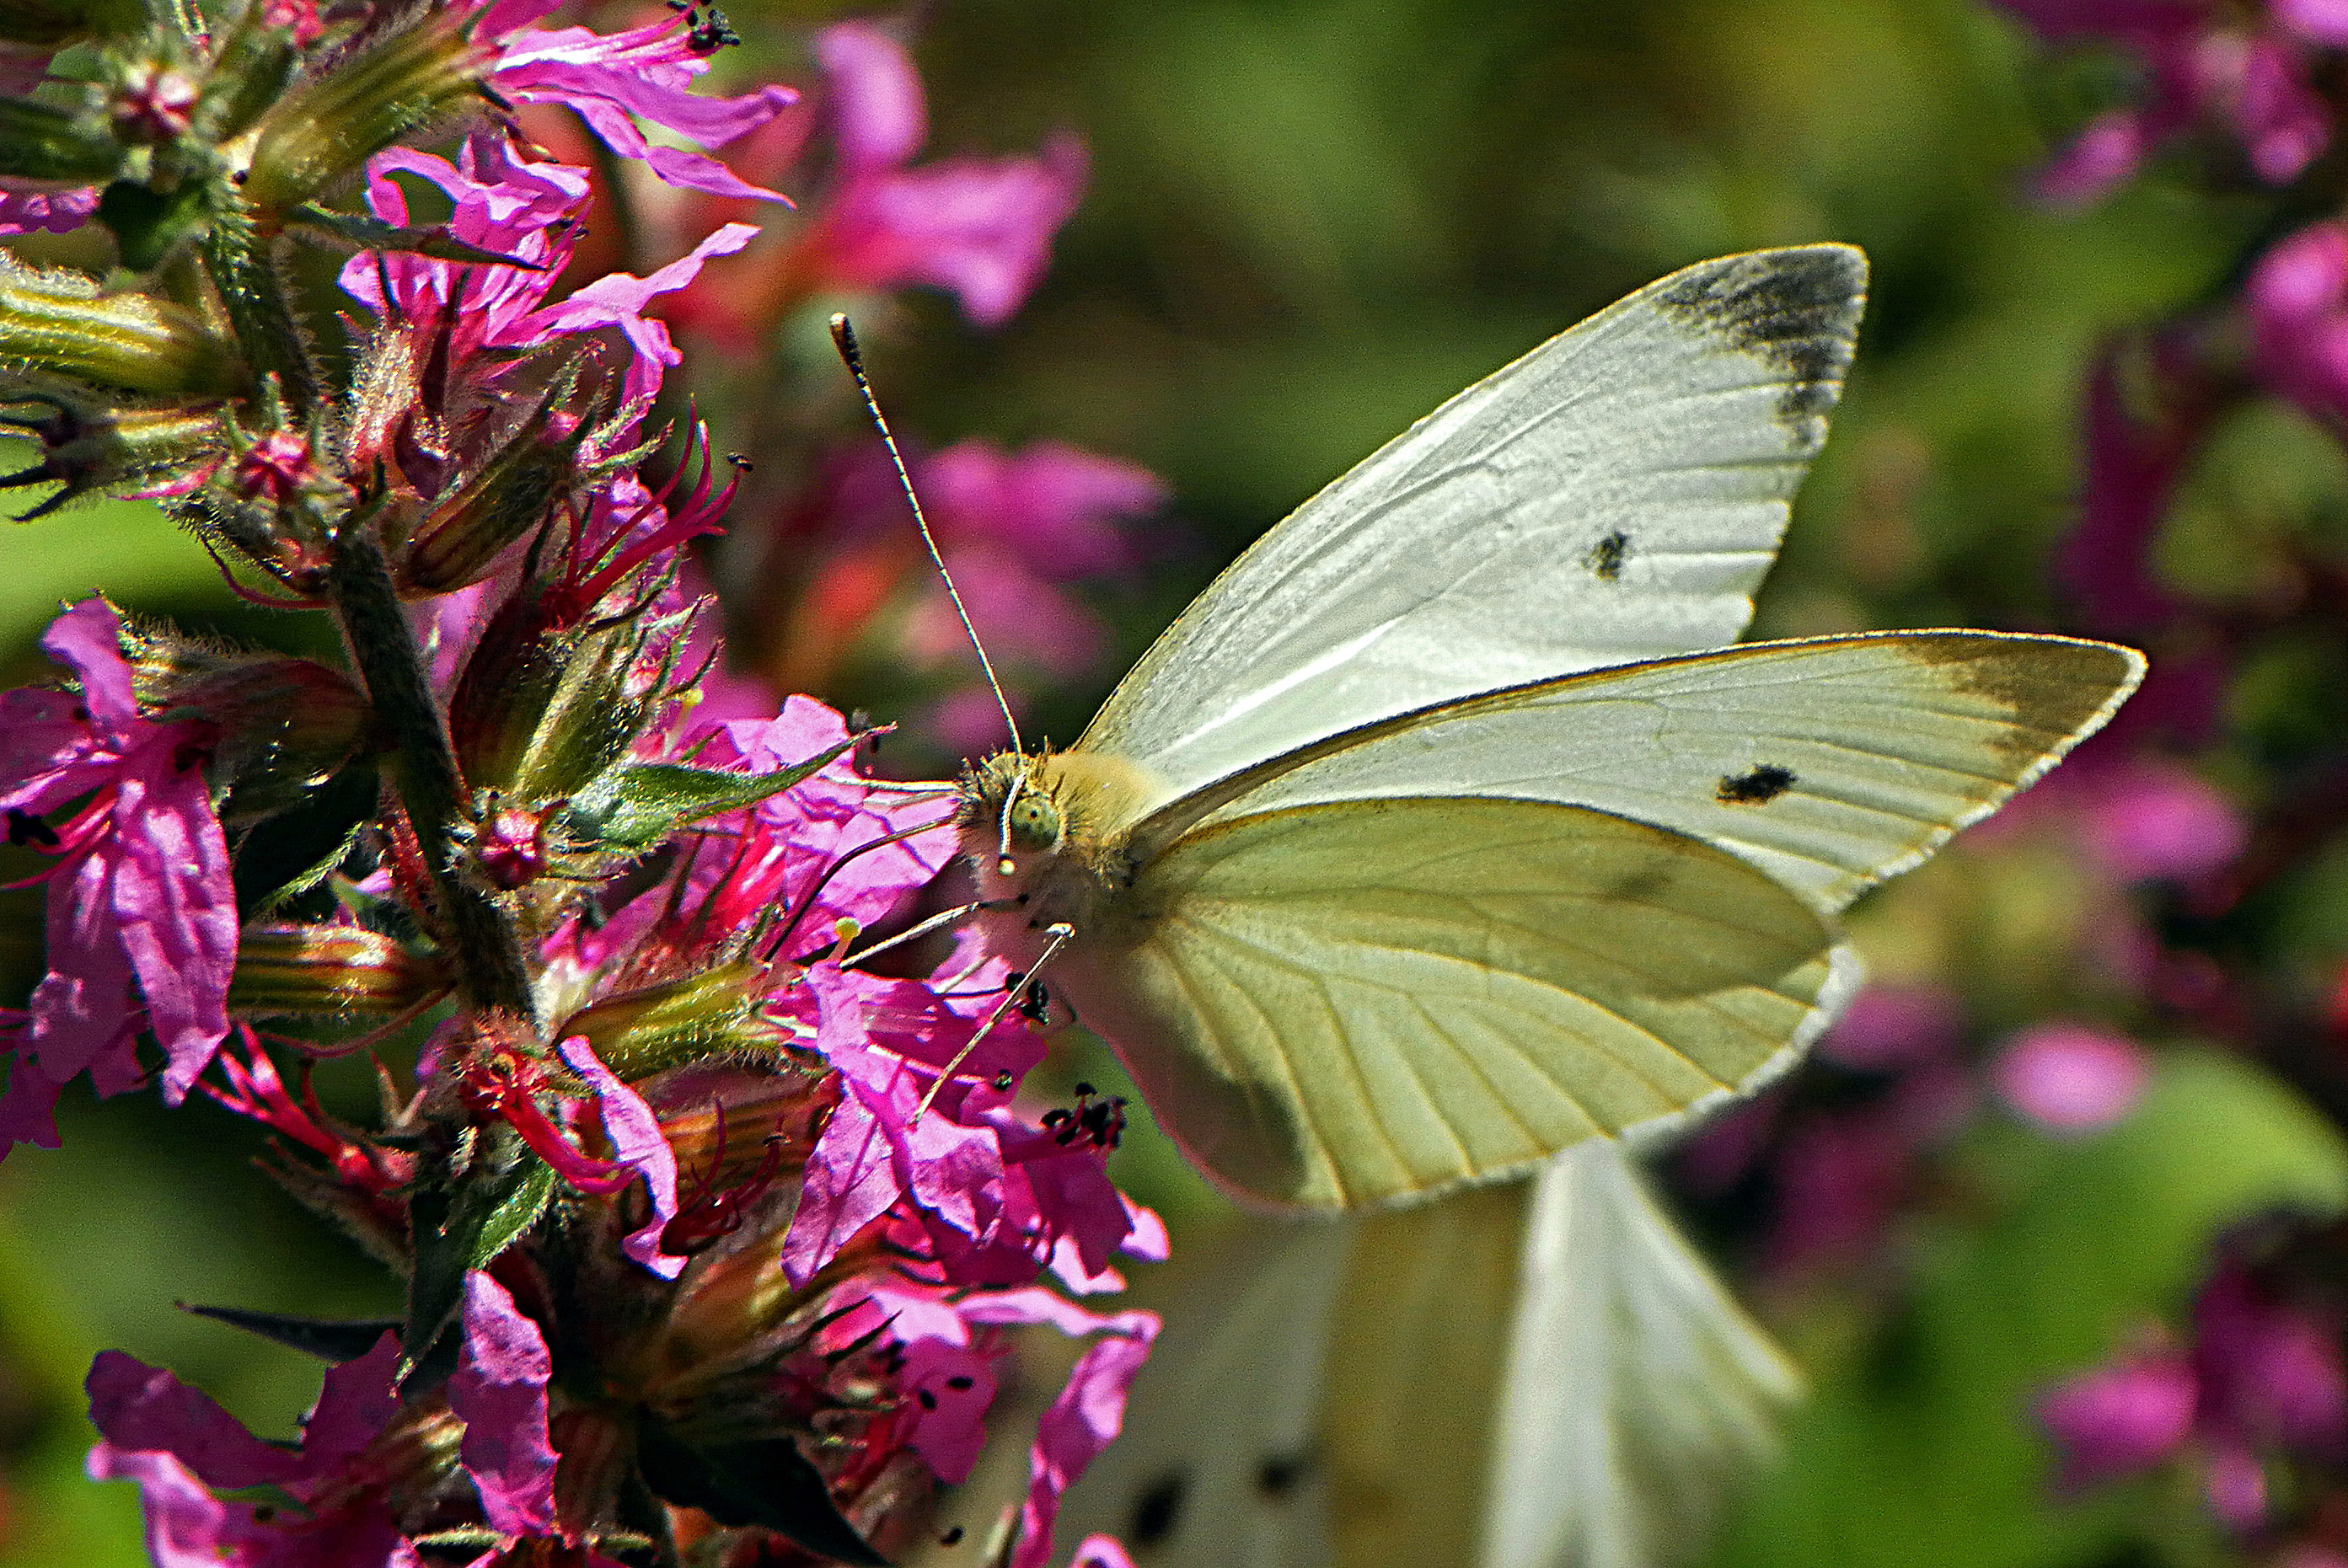
nature, plant, photography, leaf, flower, insect, botany, butterfly, flora, fauna, invertebrate, wildflower, close up, nectar, ggl1, mariposas, animalesanimals, bgndaxd, macro photography, arthropod, pierisrapae, naturenaturalezamacro, pollinator, moths and butterflies